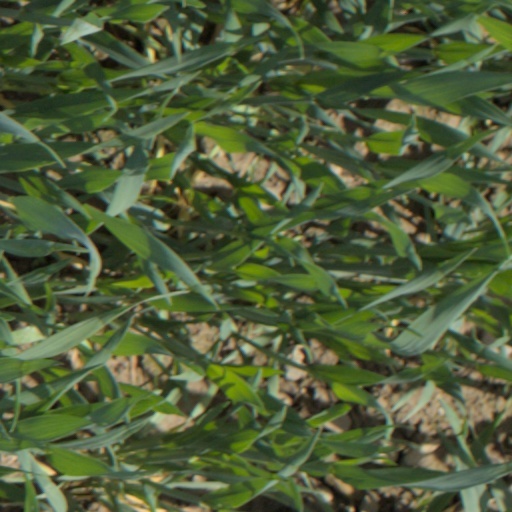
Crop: wheat